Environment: real
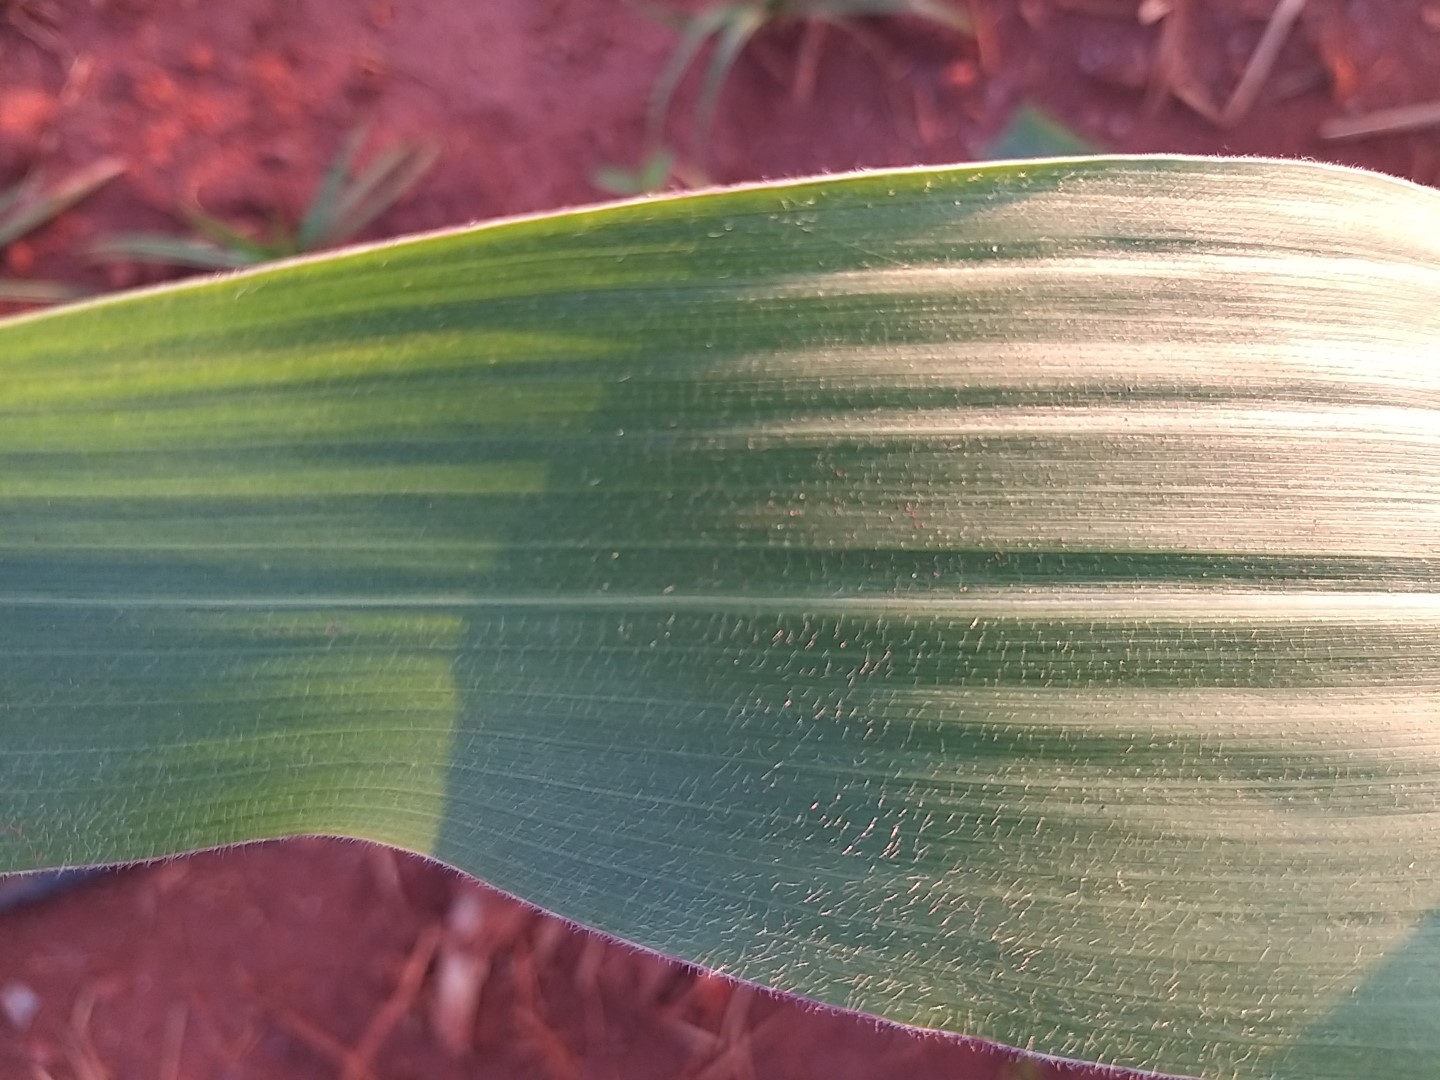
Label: healthy